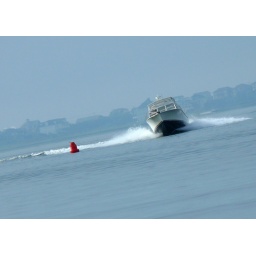
High speed turn! I like the contrast of that red buoy against the bluish-gray sky and water.